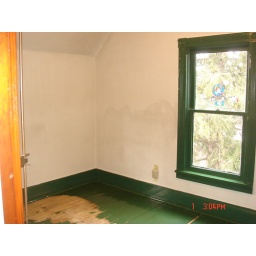
North facing wooden window in small bedroom.